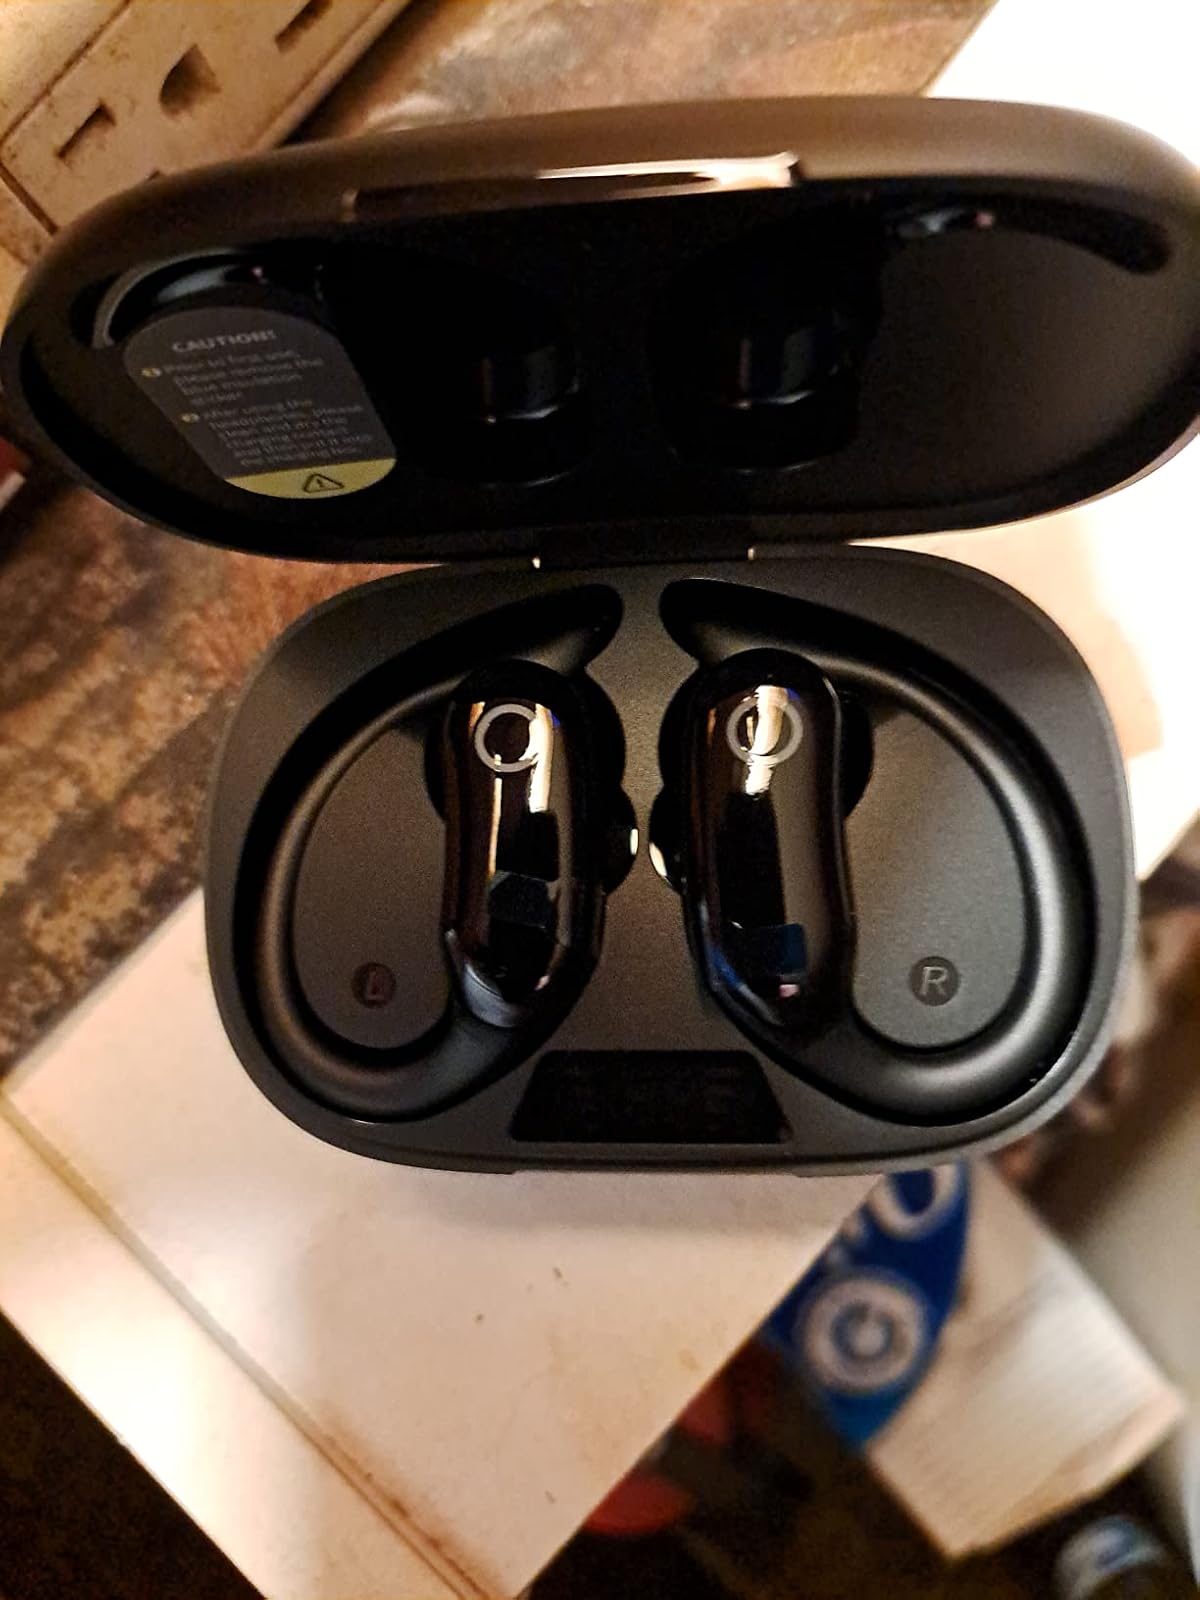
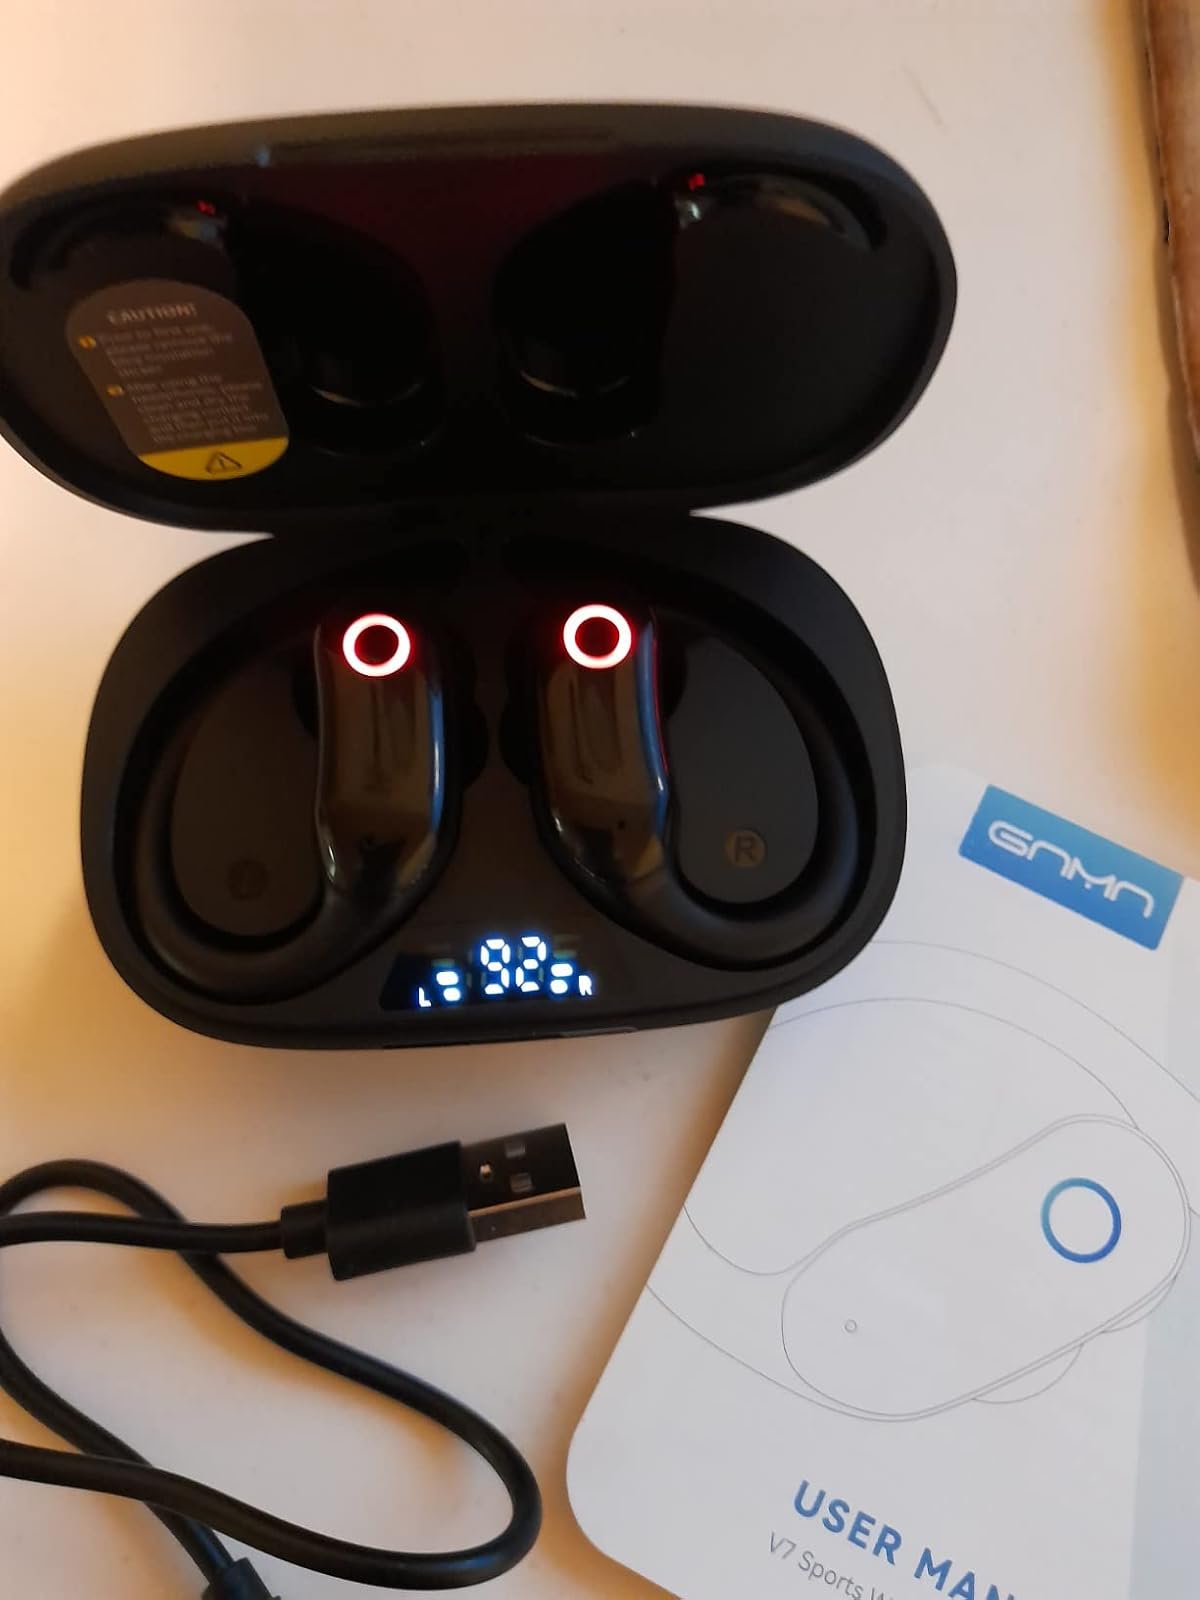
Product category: earbuds
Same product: yes